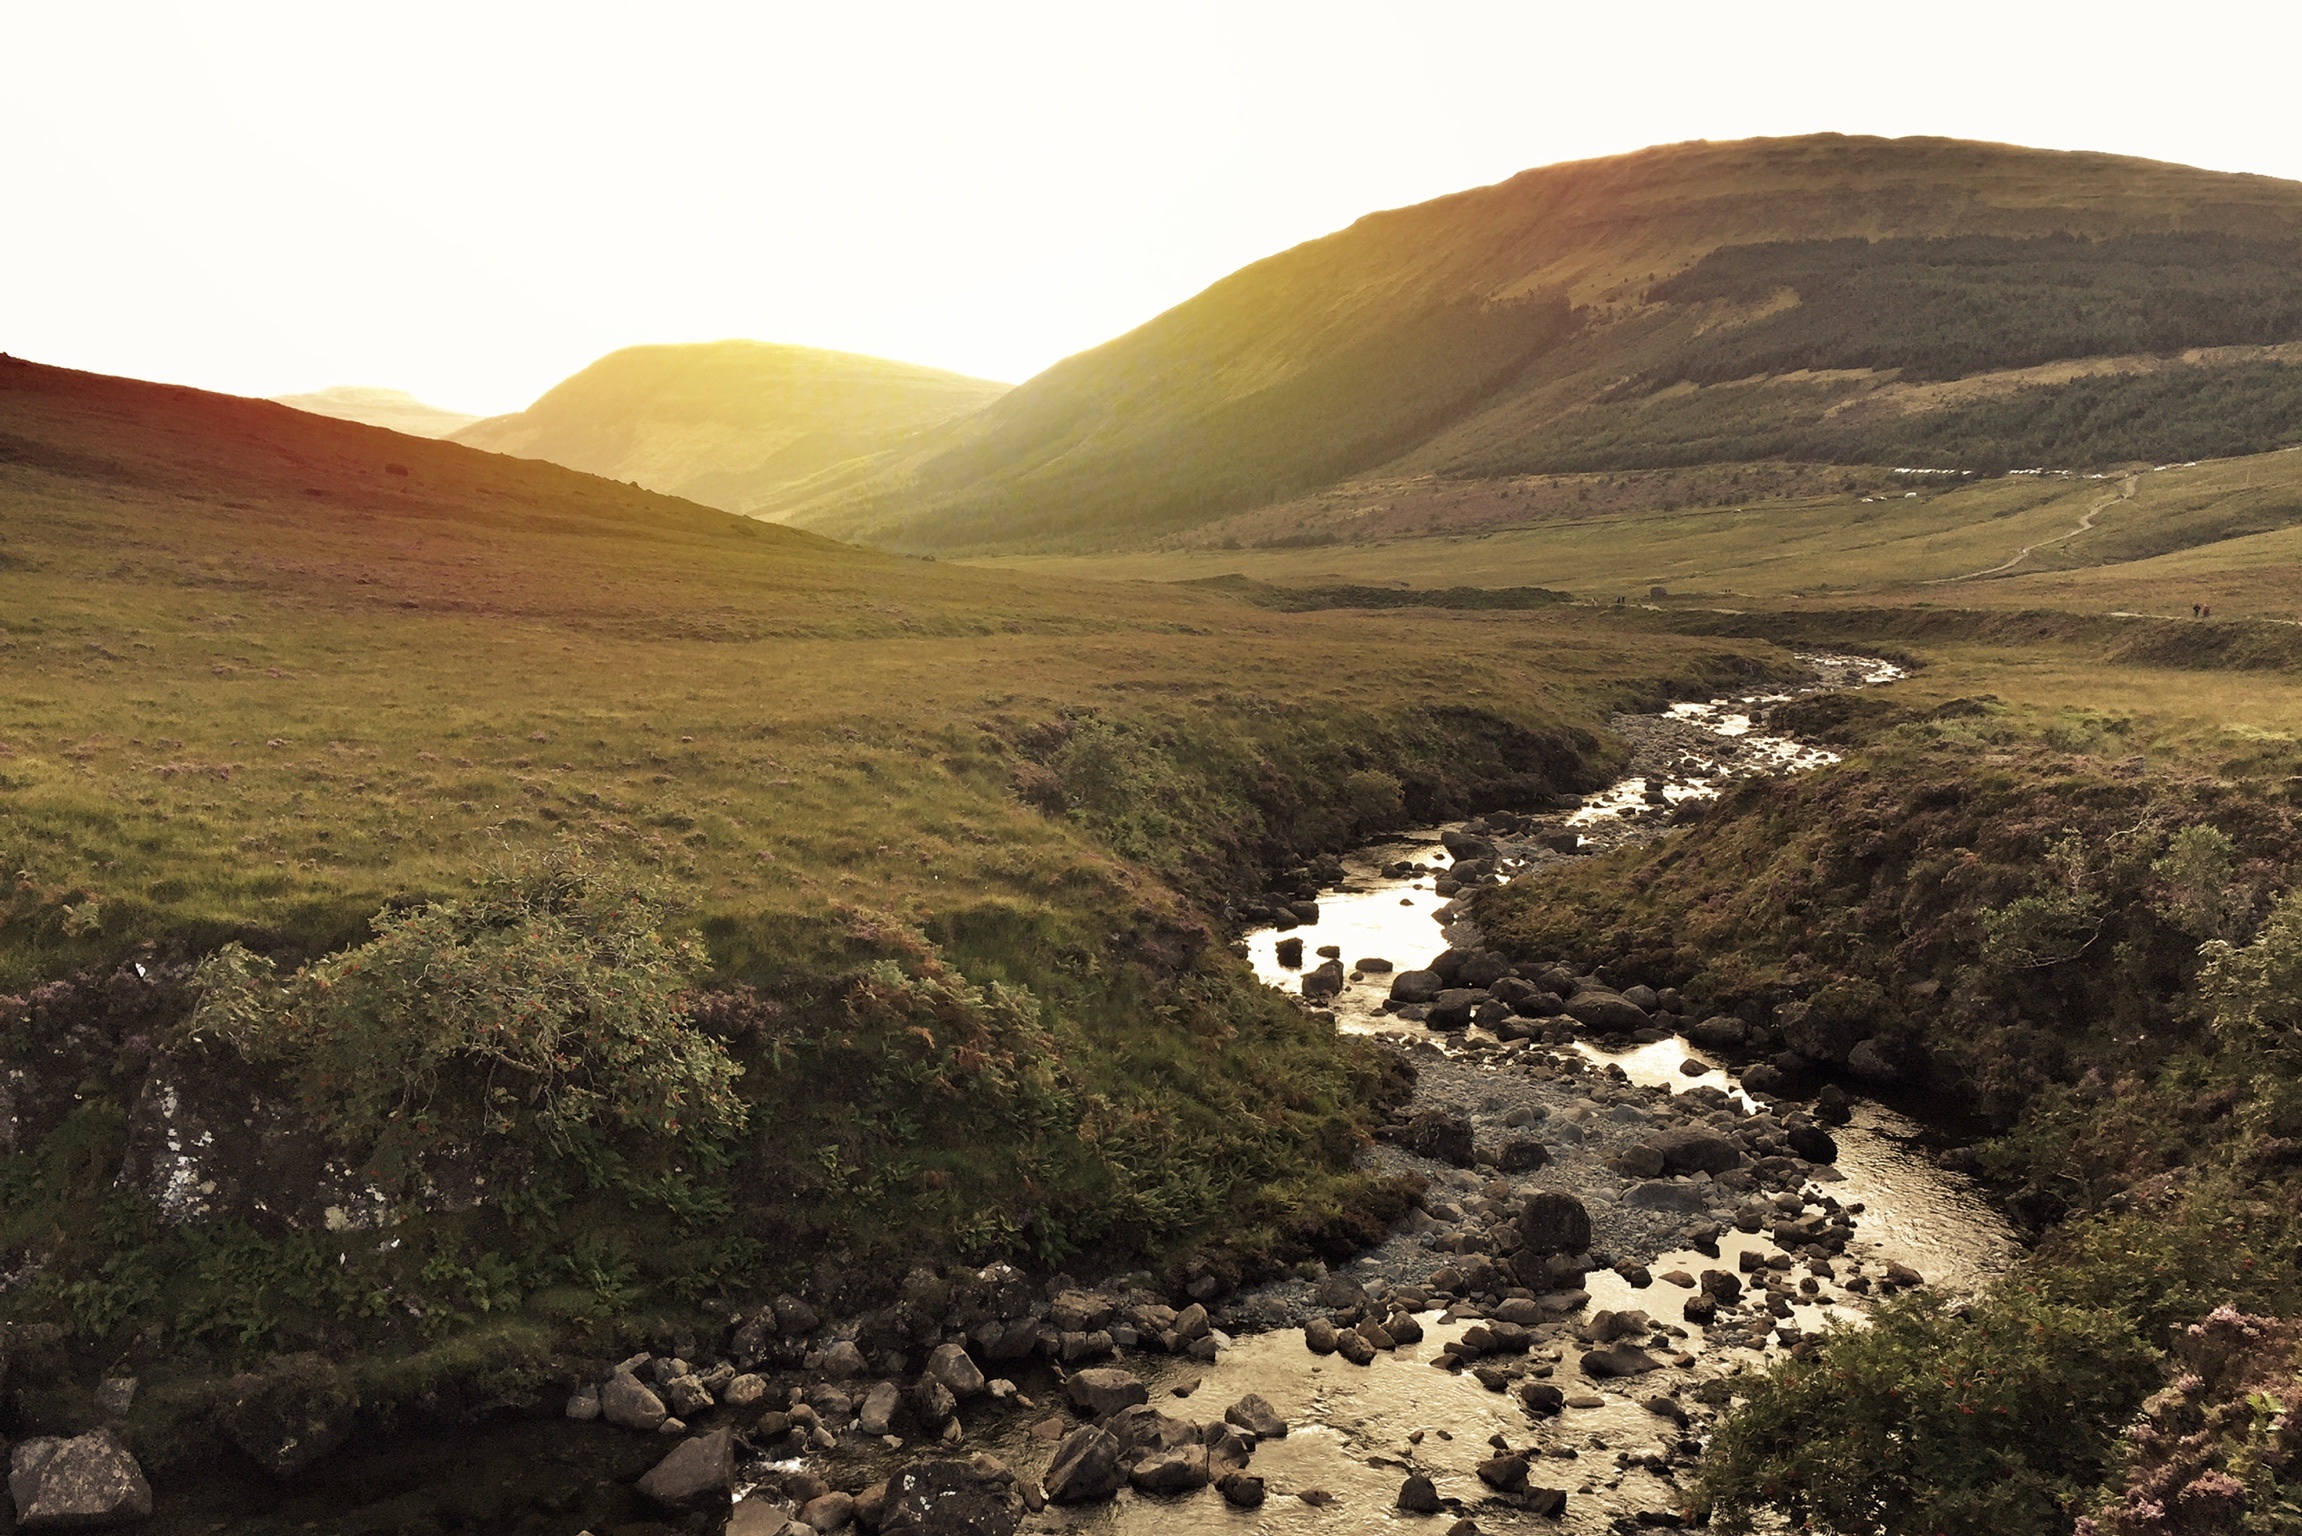
landscape, sea, coast, rock, wilderness, mountain, hill, lake, valley, reservoir, highland, terrain, plateau, fell, loch, wadi, landform, geographical feature, mountainous landforms